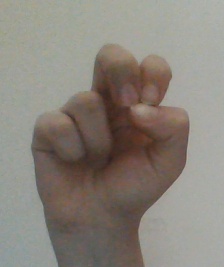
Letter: gaaf